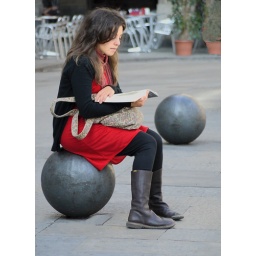
A girl has chosen for her reading one of the metal balls of Reial square in Barcelona